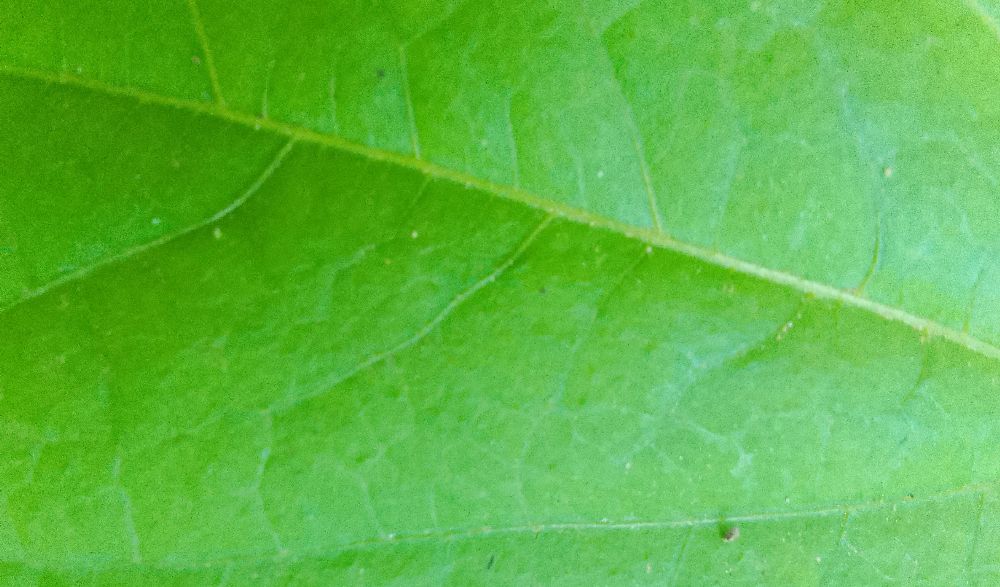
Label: healthy